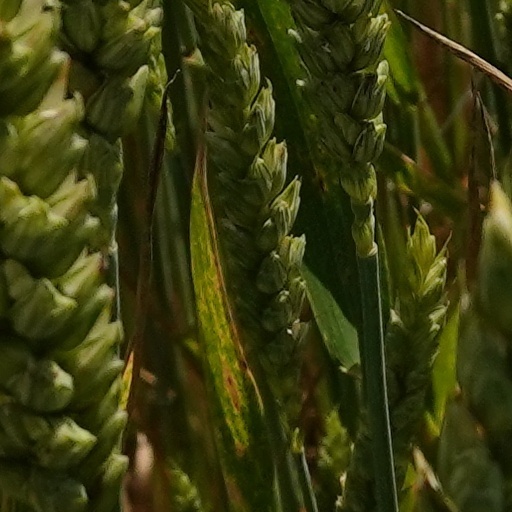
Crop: wheat